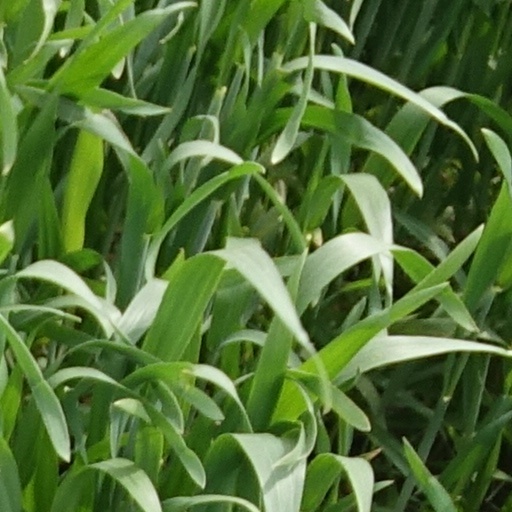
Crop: wheat